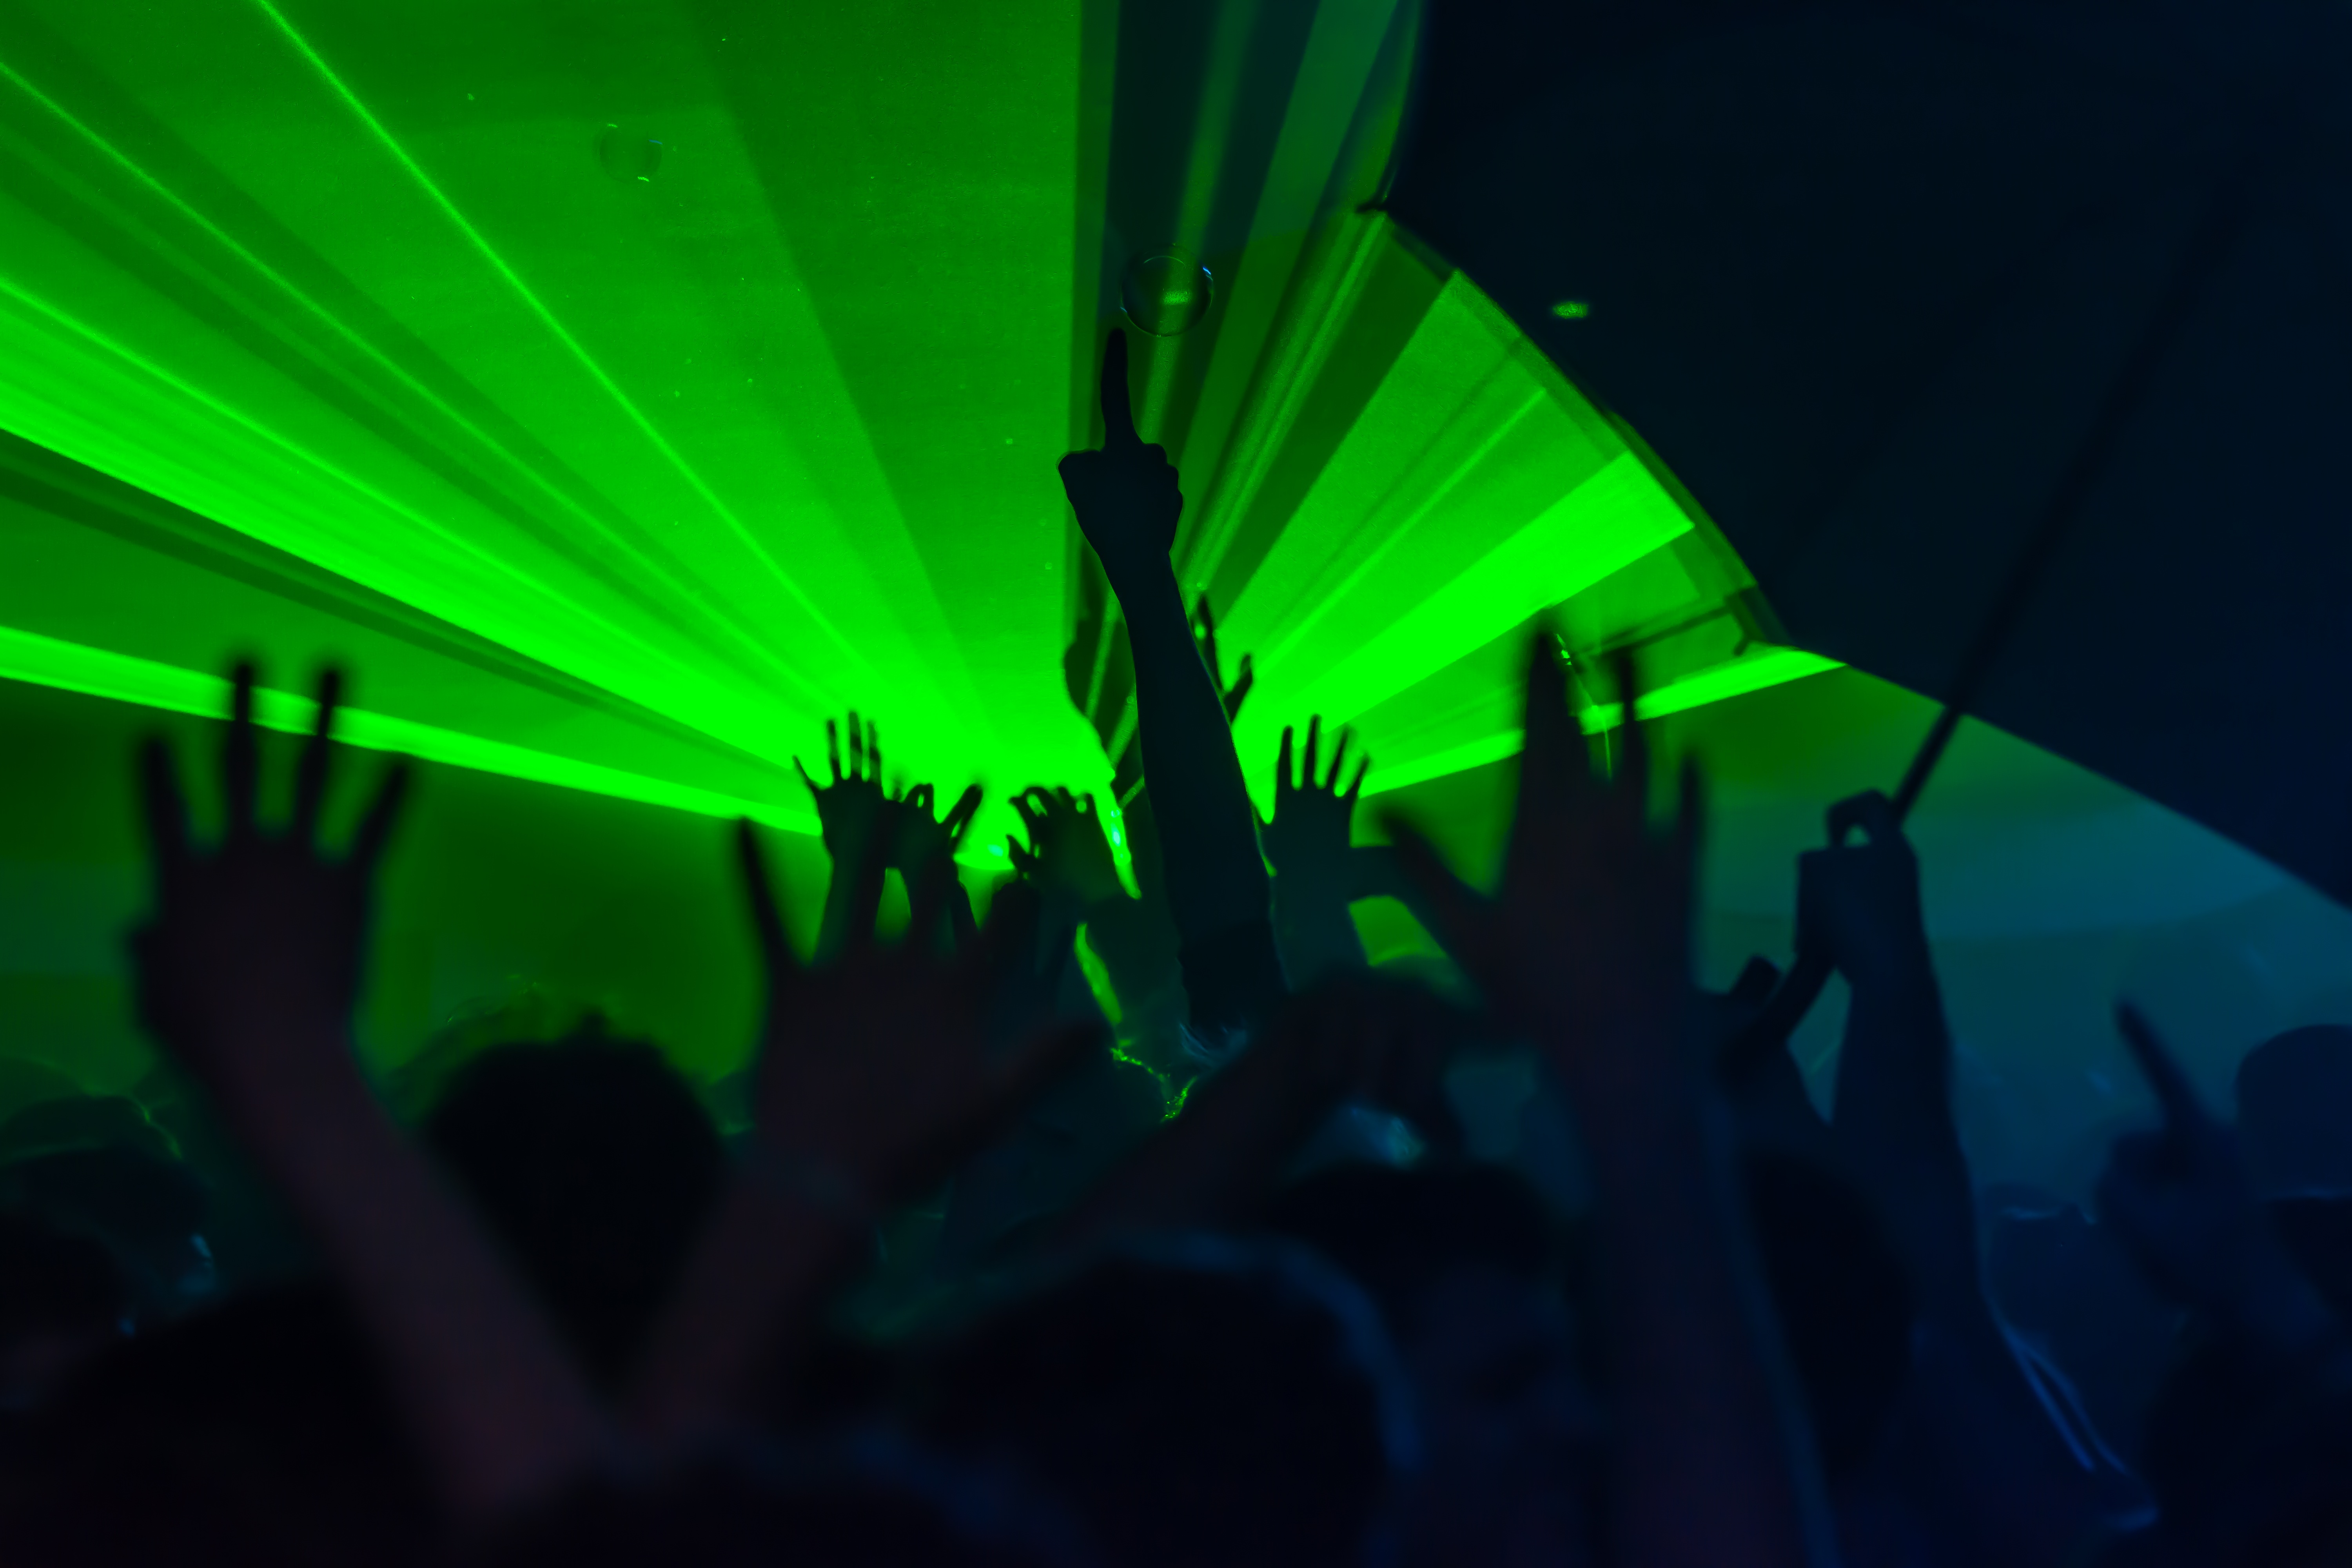
music, light, people, technology, night, sunlight, leaf, flower, atmosphere, concert, live, dance, line, green, color, show, darkness, nightlife, club, laser, rave, dj, illuminated, light show, festival, lights, stage, electronics, happy, audio, musical, party, sound, event, volume, disco, nightclub, techno, loud, macro photography, hands up, sounds, discotheque, atmosphere of earth, computer wallpaper, fun laser